Lewis C. Beebe

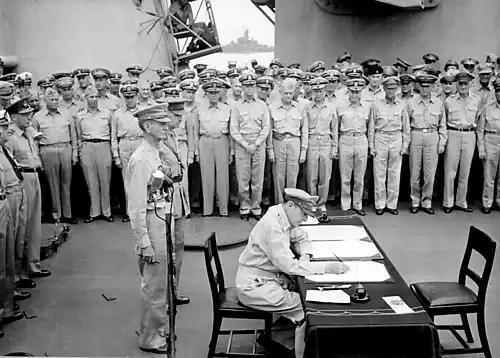
Allied sailors and officers watch Douglas MacArthur sign documents during the surrender ceremony aboard the USS "Missouri" on September 2, 1945. Beebe is in the second row, third from the right.

Sent to the Philippines, Beebe received temporary promotions to colonel in December 1941 where he served as Supply Officer G4 of USAFFE and brigadier general in March 1942 as Assistant Chief of Staff of General Douglas MacArthur as representative in the Philippines. Major General Jonathan M. Wainwright IV as the most senior officer in the Philippines was promoted to lieutenant general and assumed the command US Forces in the Philippines (USFIP) covering both Army and Navy forces in the Philippines. General Wainwright made General Beebe as his chief of staff until their surrender in Corregidor island in May 1942. After surrendering to Japanese forces, he spent over three years as a prisoner of war in Manchuria and was rescued by OSS in 1945.